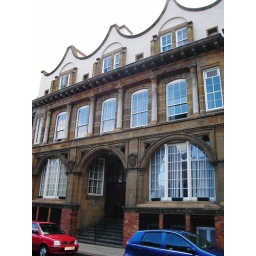
Former Bell Brothers and Dorman Long office building designed by Phillip Speakman Webb